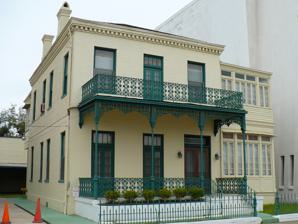
Building: Dahm House
Country: United States of America
Year built: 1873
Historic house in Alabama, United States United States historic place Dahm House U.S. National Register of Historic Places U.S. Historic district Contributing property The Dahm House in 2009 Show map of Mobile, Alabama Show map of Alabama Show map of the United States Location 7 North Claiborne Street, Mobile, Alabama United States Coordinates 30°41′28″N 88°2′46″W / 30.69111°N 88.04611°W / 30.69111; -88.04611 Built 1873 Architect Bassett Capps Part of Lower Dauphin Street Historic District NRHP reference No. 84000665 Added to NRHP January 5, 1984 The Dahm House is a historic townhouse in Mobile , Alabama .  The two-story brick structure was built in 1873 for John Dahm.  It was designed by Bassett Capps. A two-story frame addition was added in 1929. The house was added to the National Register of Historic Places on January 5, 1984. In addition to being listed individually on the National Register of Historic Places, it is also a contributing building to the Lower Dauphin Street Historic District . References